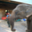
Label: elephant